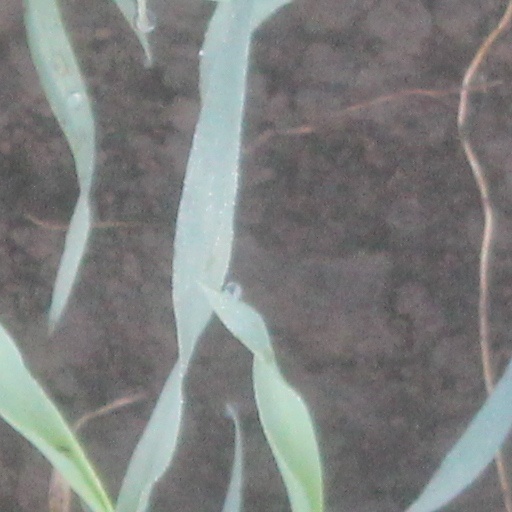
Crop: wheat